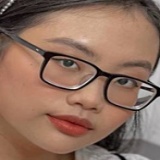
ca sĩ Phương Mỹ Chi